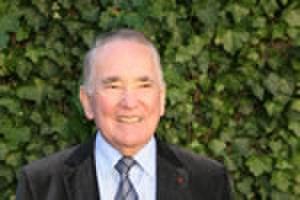
René Teulade, Sénateur de la Corrèze
René Teulade, né le 17 juin 1931 à Monceaux-sur-Dordogne et mort le 13 février 2014 à Paris, est un homme politique français, membre du Parti socialiste.
Le gouvernement Pierre Bérégovoy est le gouvernement de la République française du 2 avril 1992 au 29 mars 1993. Quatrième gouvernement du deuxième mandat du président de la République François Mitterrand, il est dirigé par Pierre Bérégovoy.